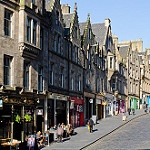
Scene: Outdoor